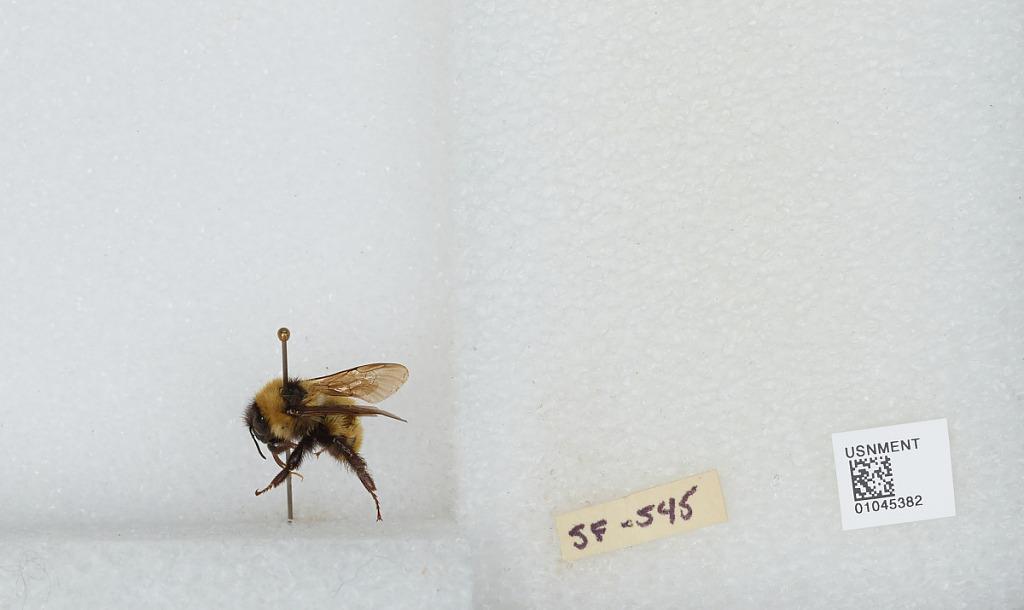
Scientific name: Bombus sp.